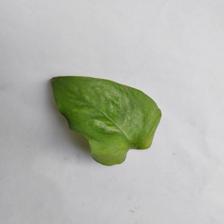
Label: Healthy